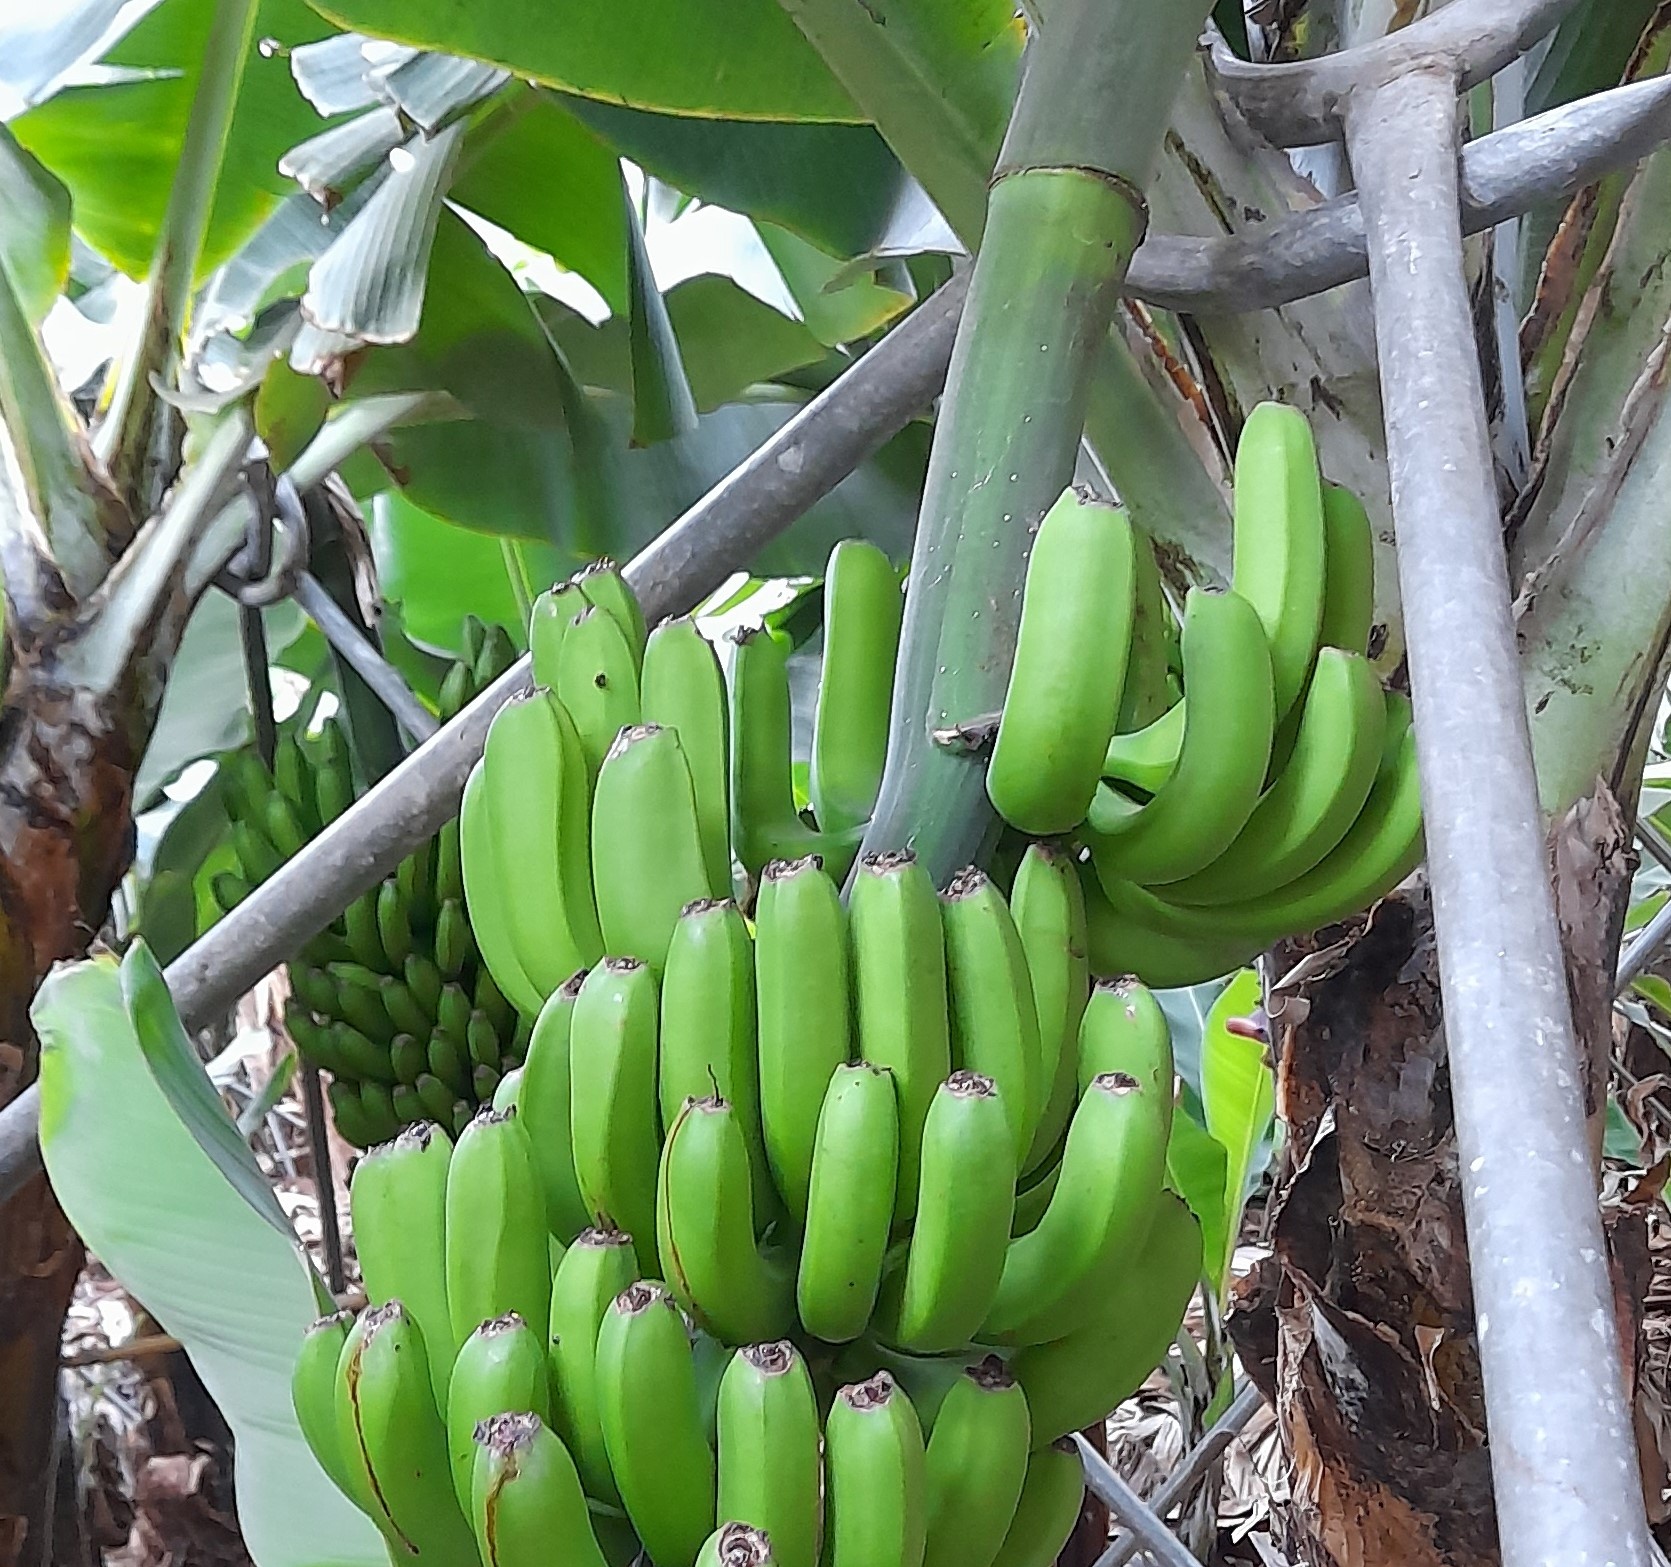
Label: Keep